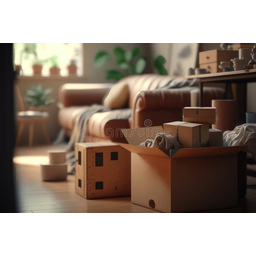
Label: cardboard